Çukurova University

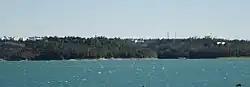
Lakeview from Balcalı Campus

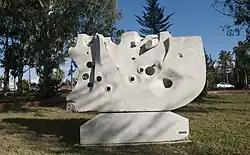
Sculpture at the campus

The Balcalı Campus of Çukurova University is located on the eastern side of Seyhan Lake, covering an area of 20 km. The name ""Balcalı"" derives from the village that previously occupied the site before the university's construction.